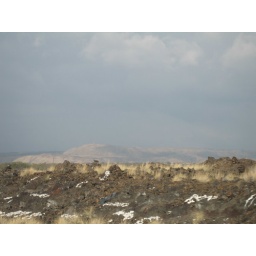
graffiti that is encourage in Hawaii. This we think is done with either white rock or we heard it is coral